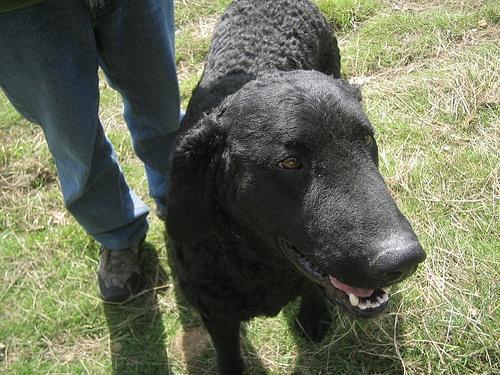
curly-coated_retriever